Alte Kameraden

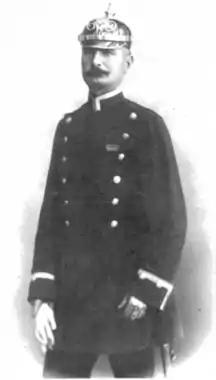
Carl Teike in 1895

The march was written around 1889 in Ulm, Germany, by military music composer Carl Teike. Teike wrote many pieces for the marching band of Grenadier-Regiment König Karl (5. Württembergisches) No. 123. When bringing his newly composed march to the regiment, the "Kapellmeister" Oelte simply told him: "We've got plenty enough of musical marches, put this one in the stove!" This episode eventually led to Teike taking his leave of the band and naming the march as "Alte Kameraden". A publisher purchased the song from him for 25 German Goldmark. In 1895, the Nowaweser Kapelle Fritz Köhler premiered the march. Alte Kameraden later became one of the most popular marches in the world. It was played in 1937 at the coronation ceremony for English King George VI. The march can also be heard in the film "The Blue Angel" (1930). Teike later worked as a police officer but also continued composing military marches.